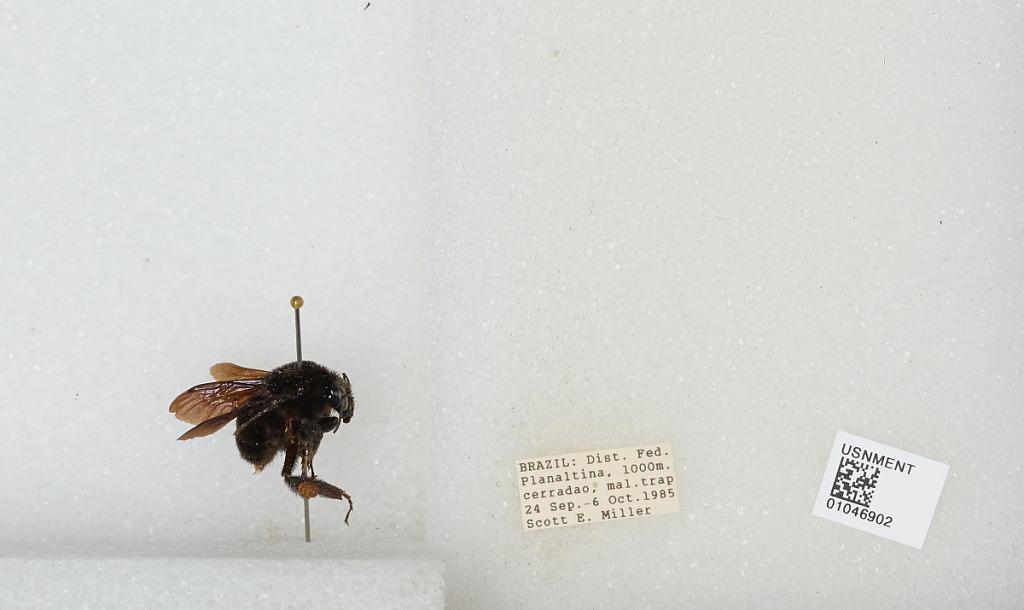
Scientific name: Bombus sp.
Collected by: S. Miller
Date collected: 1985-9-24
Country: Brazil
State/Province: Federal District
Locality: Planaltina